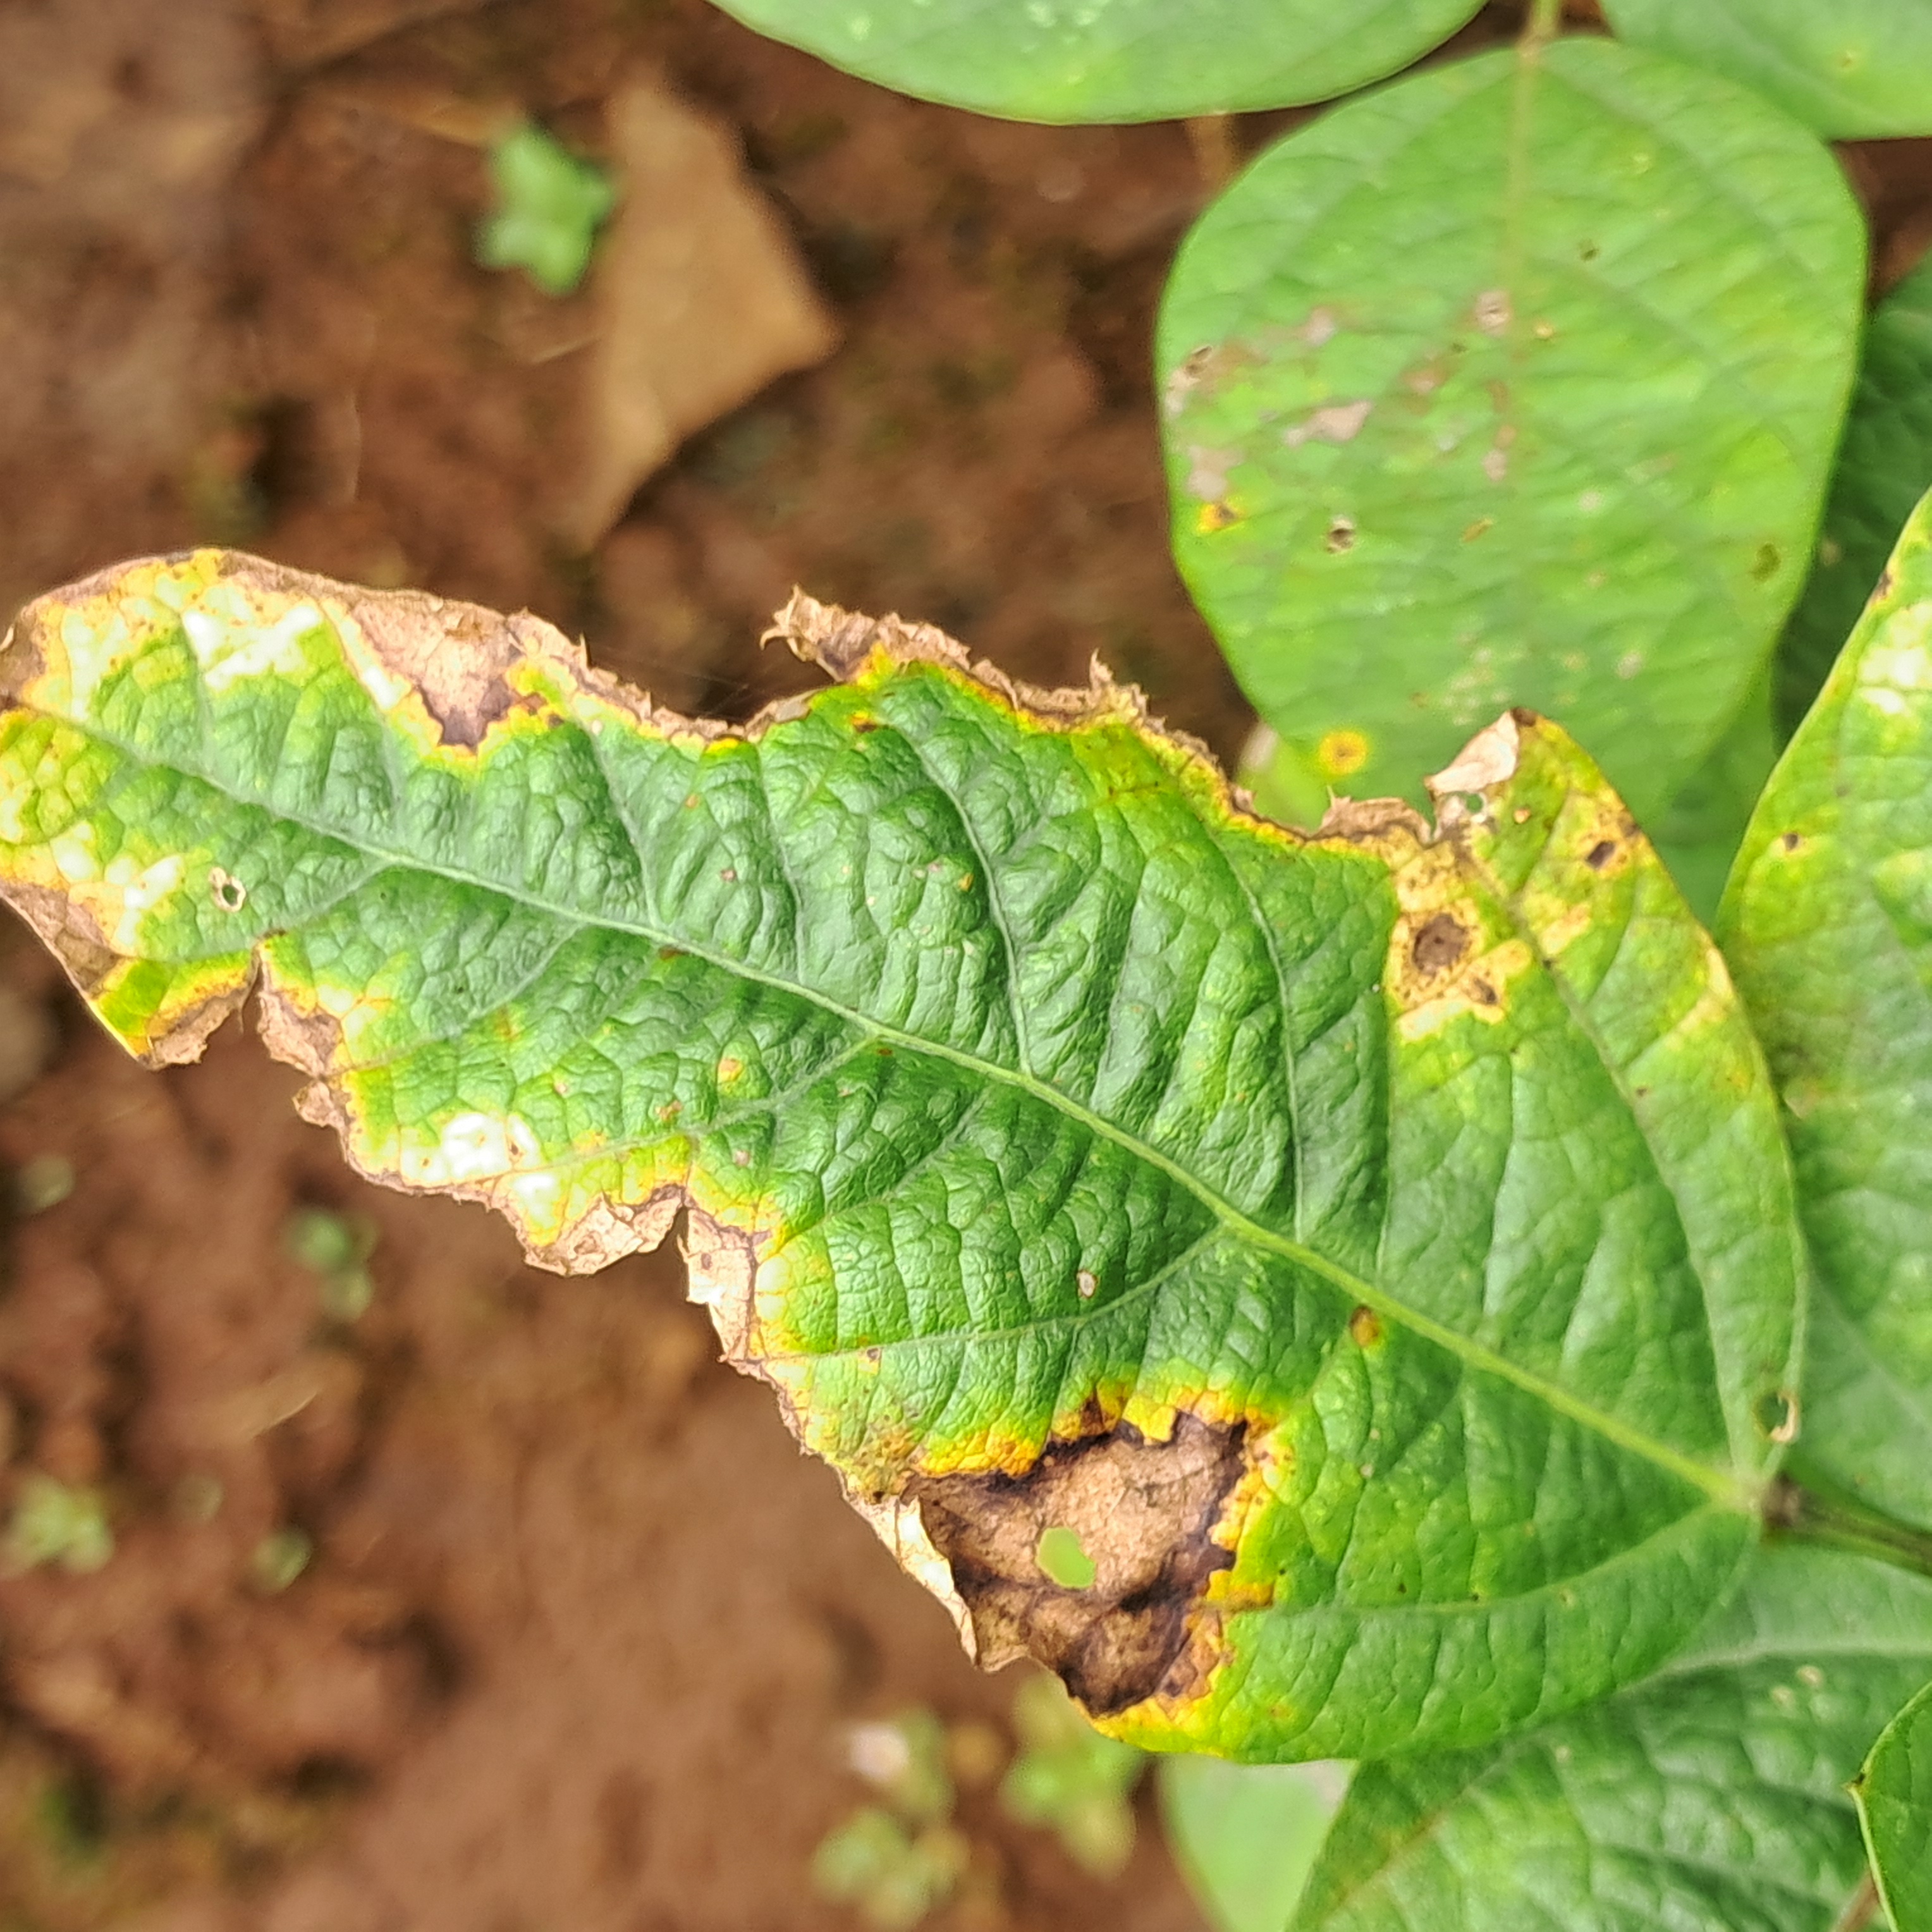
Label: Rust